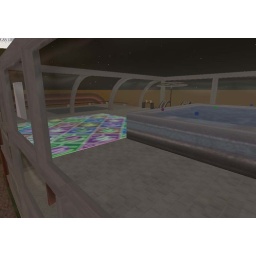
Roof of the Michigan Library Consortium building in Cybrary City II, Second Life, with hot tub and dance floor.